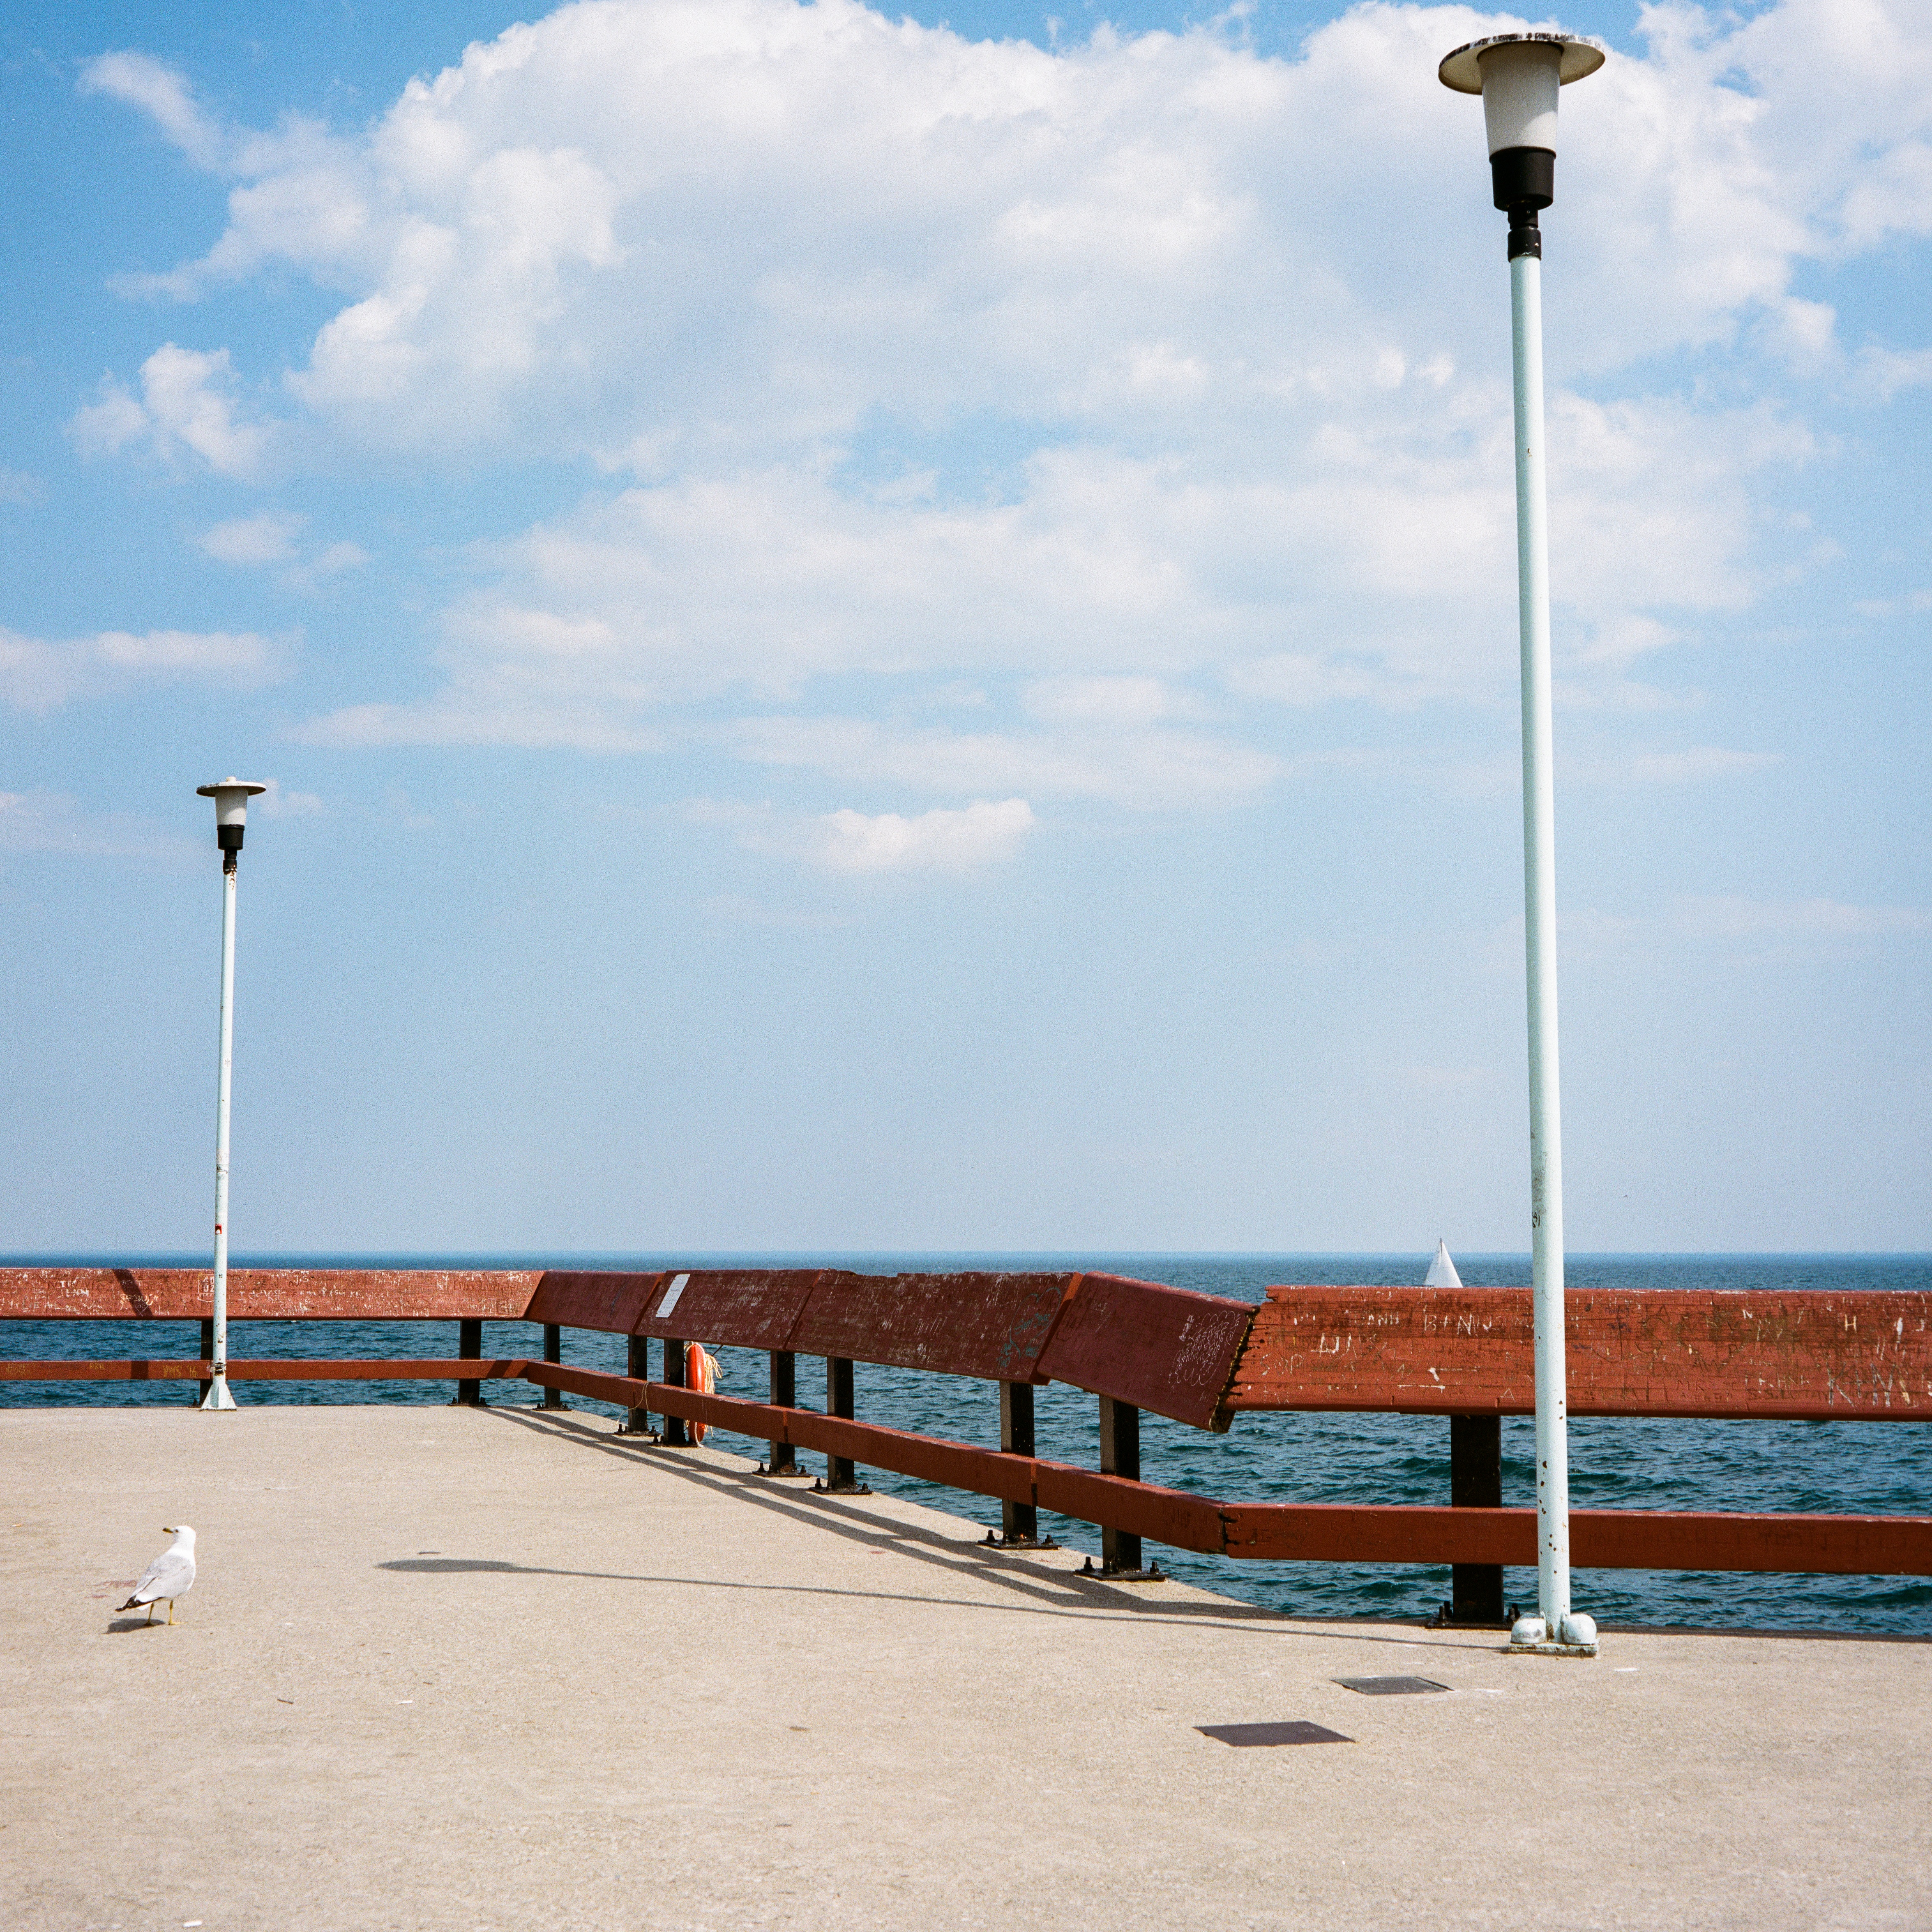
beach, sea, coast, water, ocean, sky, boardwalk, wind, pier, walkway, vehicle, tower, mast, blue, street light, lighting, body of water